Buddhism in Sri Lanka

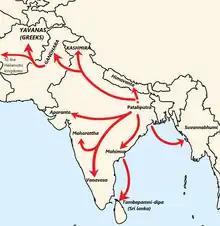

According to traditional Sri Lankan chronicles such as the "Mahavamsa" and the "Dipavamsa", Buddhism was introduced into the island in the third century BCE after the Third Buddhist council by the elder Mahinda and by the elder nun Sanghamitta. According to the Sri Lankan chronicles, both were children of the emperor Ashoka. Although Ashoka's Edicts mention sending a Buddhist mission to Sri Lanka (among many other places), nowhere do the edicts specifically mention Mahinda or Sanghamitta. Thus, the claims aren't fully accepted by modern scholars.